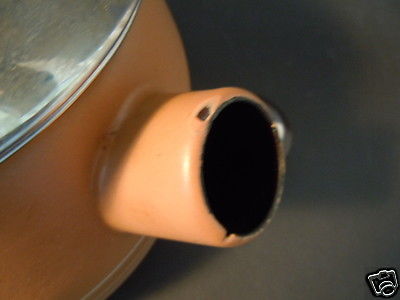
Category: kettle